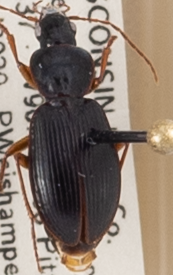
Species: Synuchus impunctatus
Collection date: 2020-07-28
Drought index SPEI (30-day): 2.09
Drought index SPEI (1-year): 1.69
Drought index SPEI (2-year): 2.09